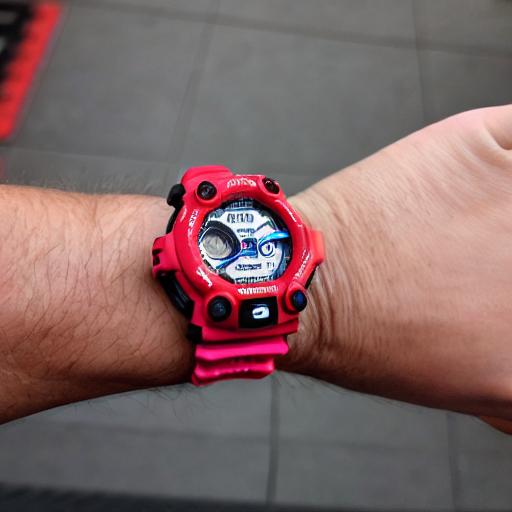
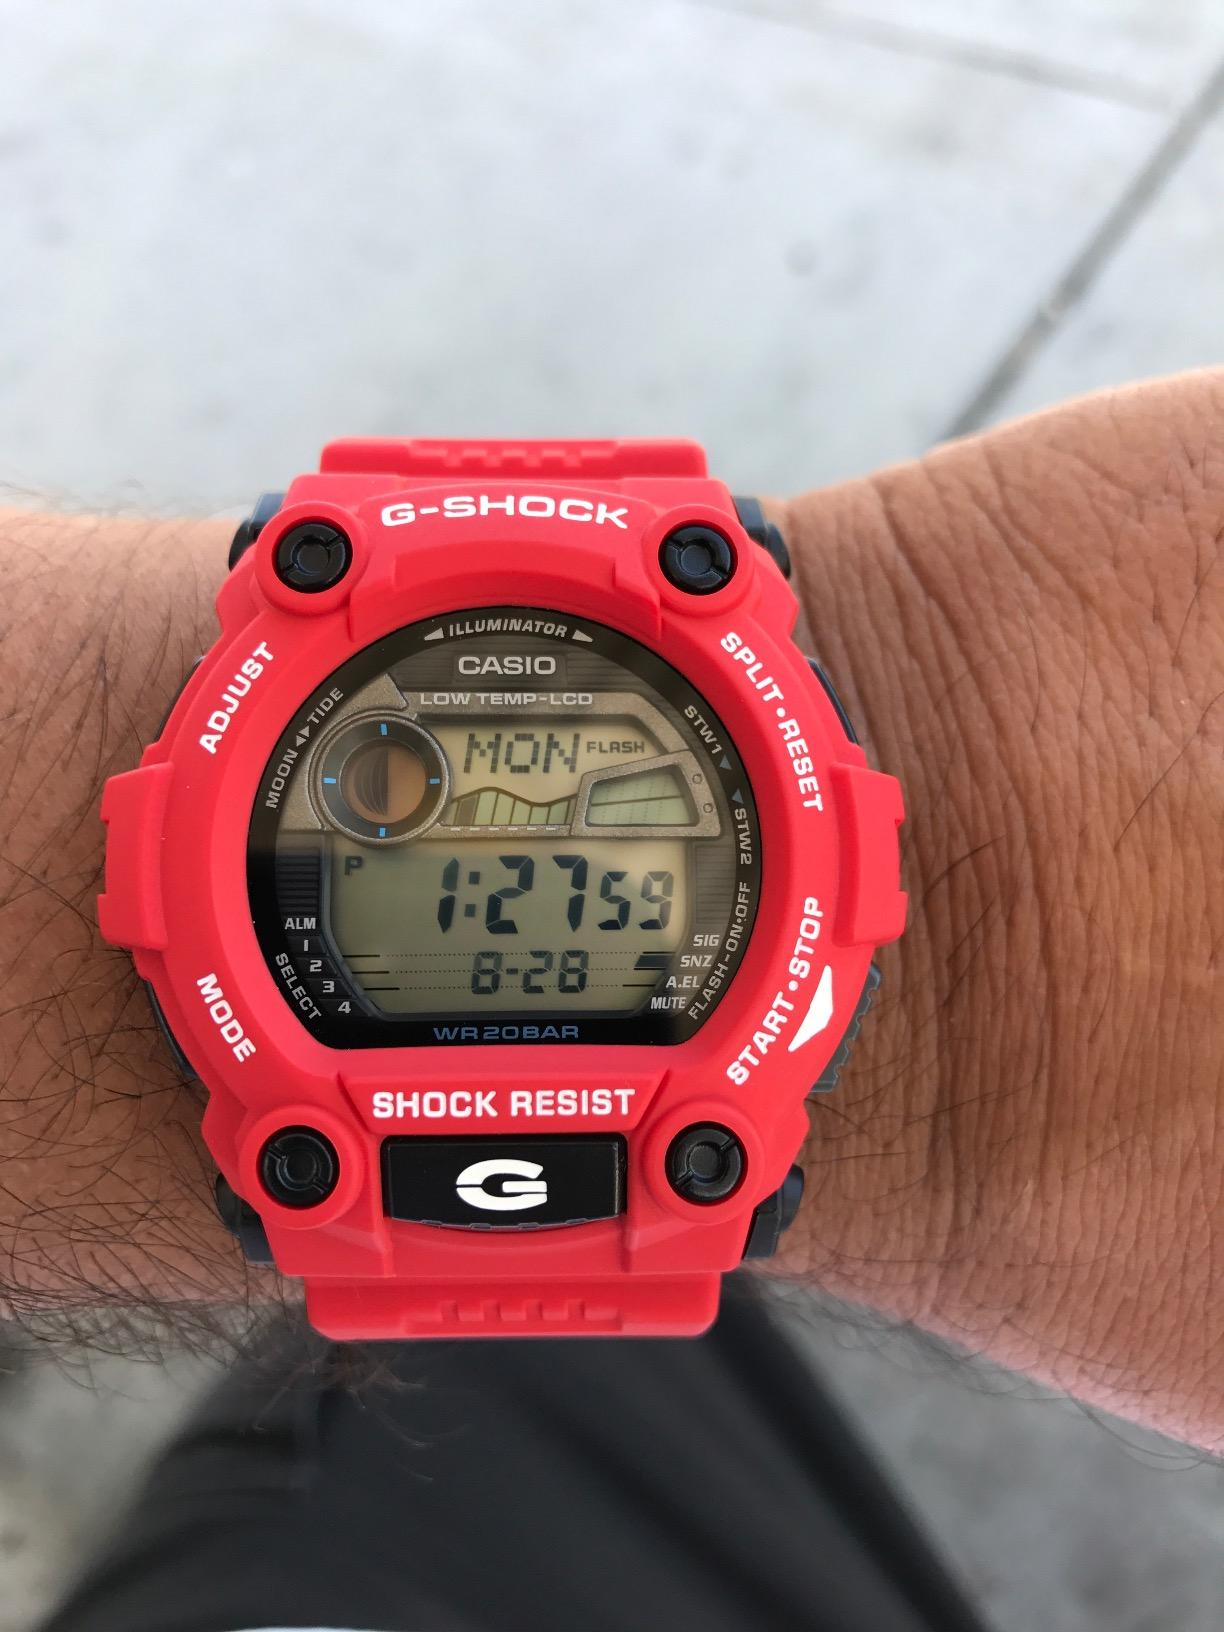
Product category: accessories_watch
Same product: no